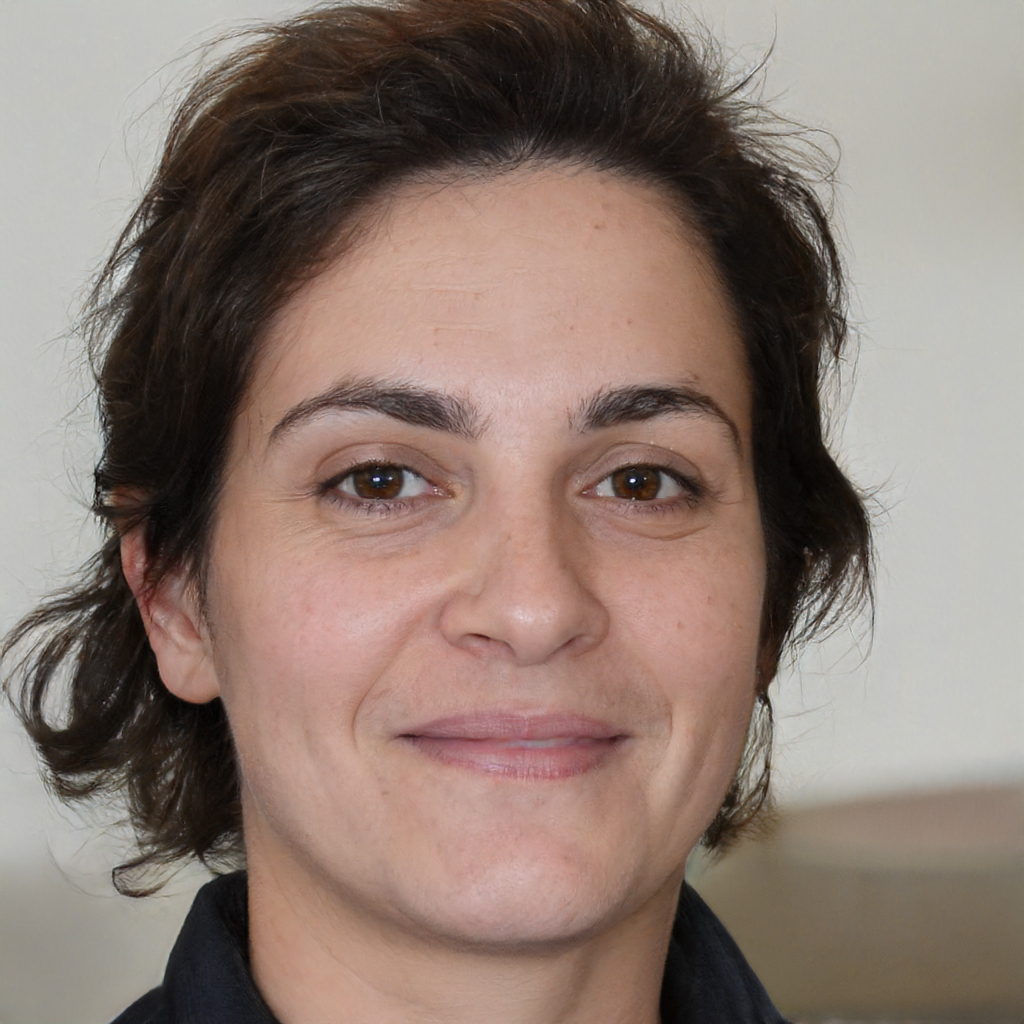
Portrait style: Real Portrait